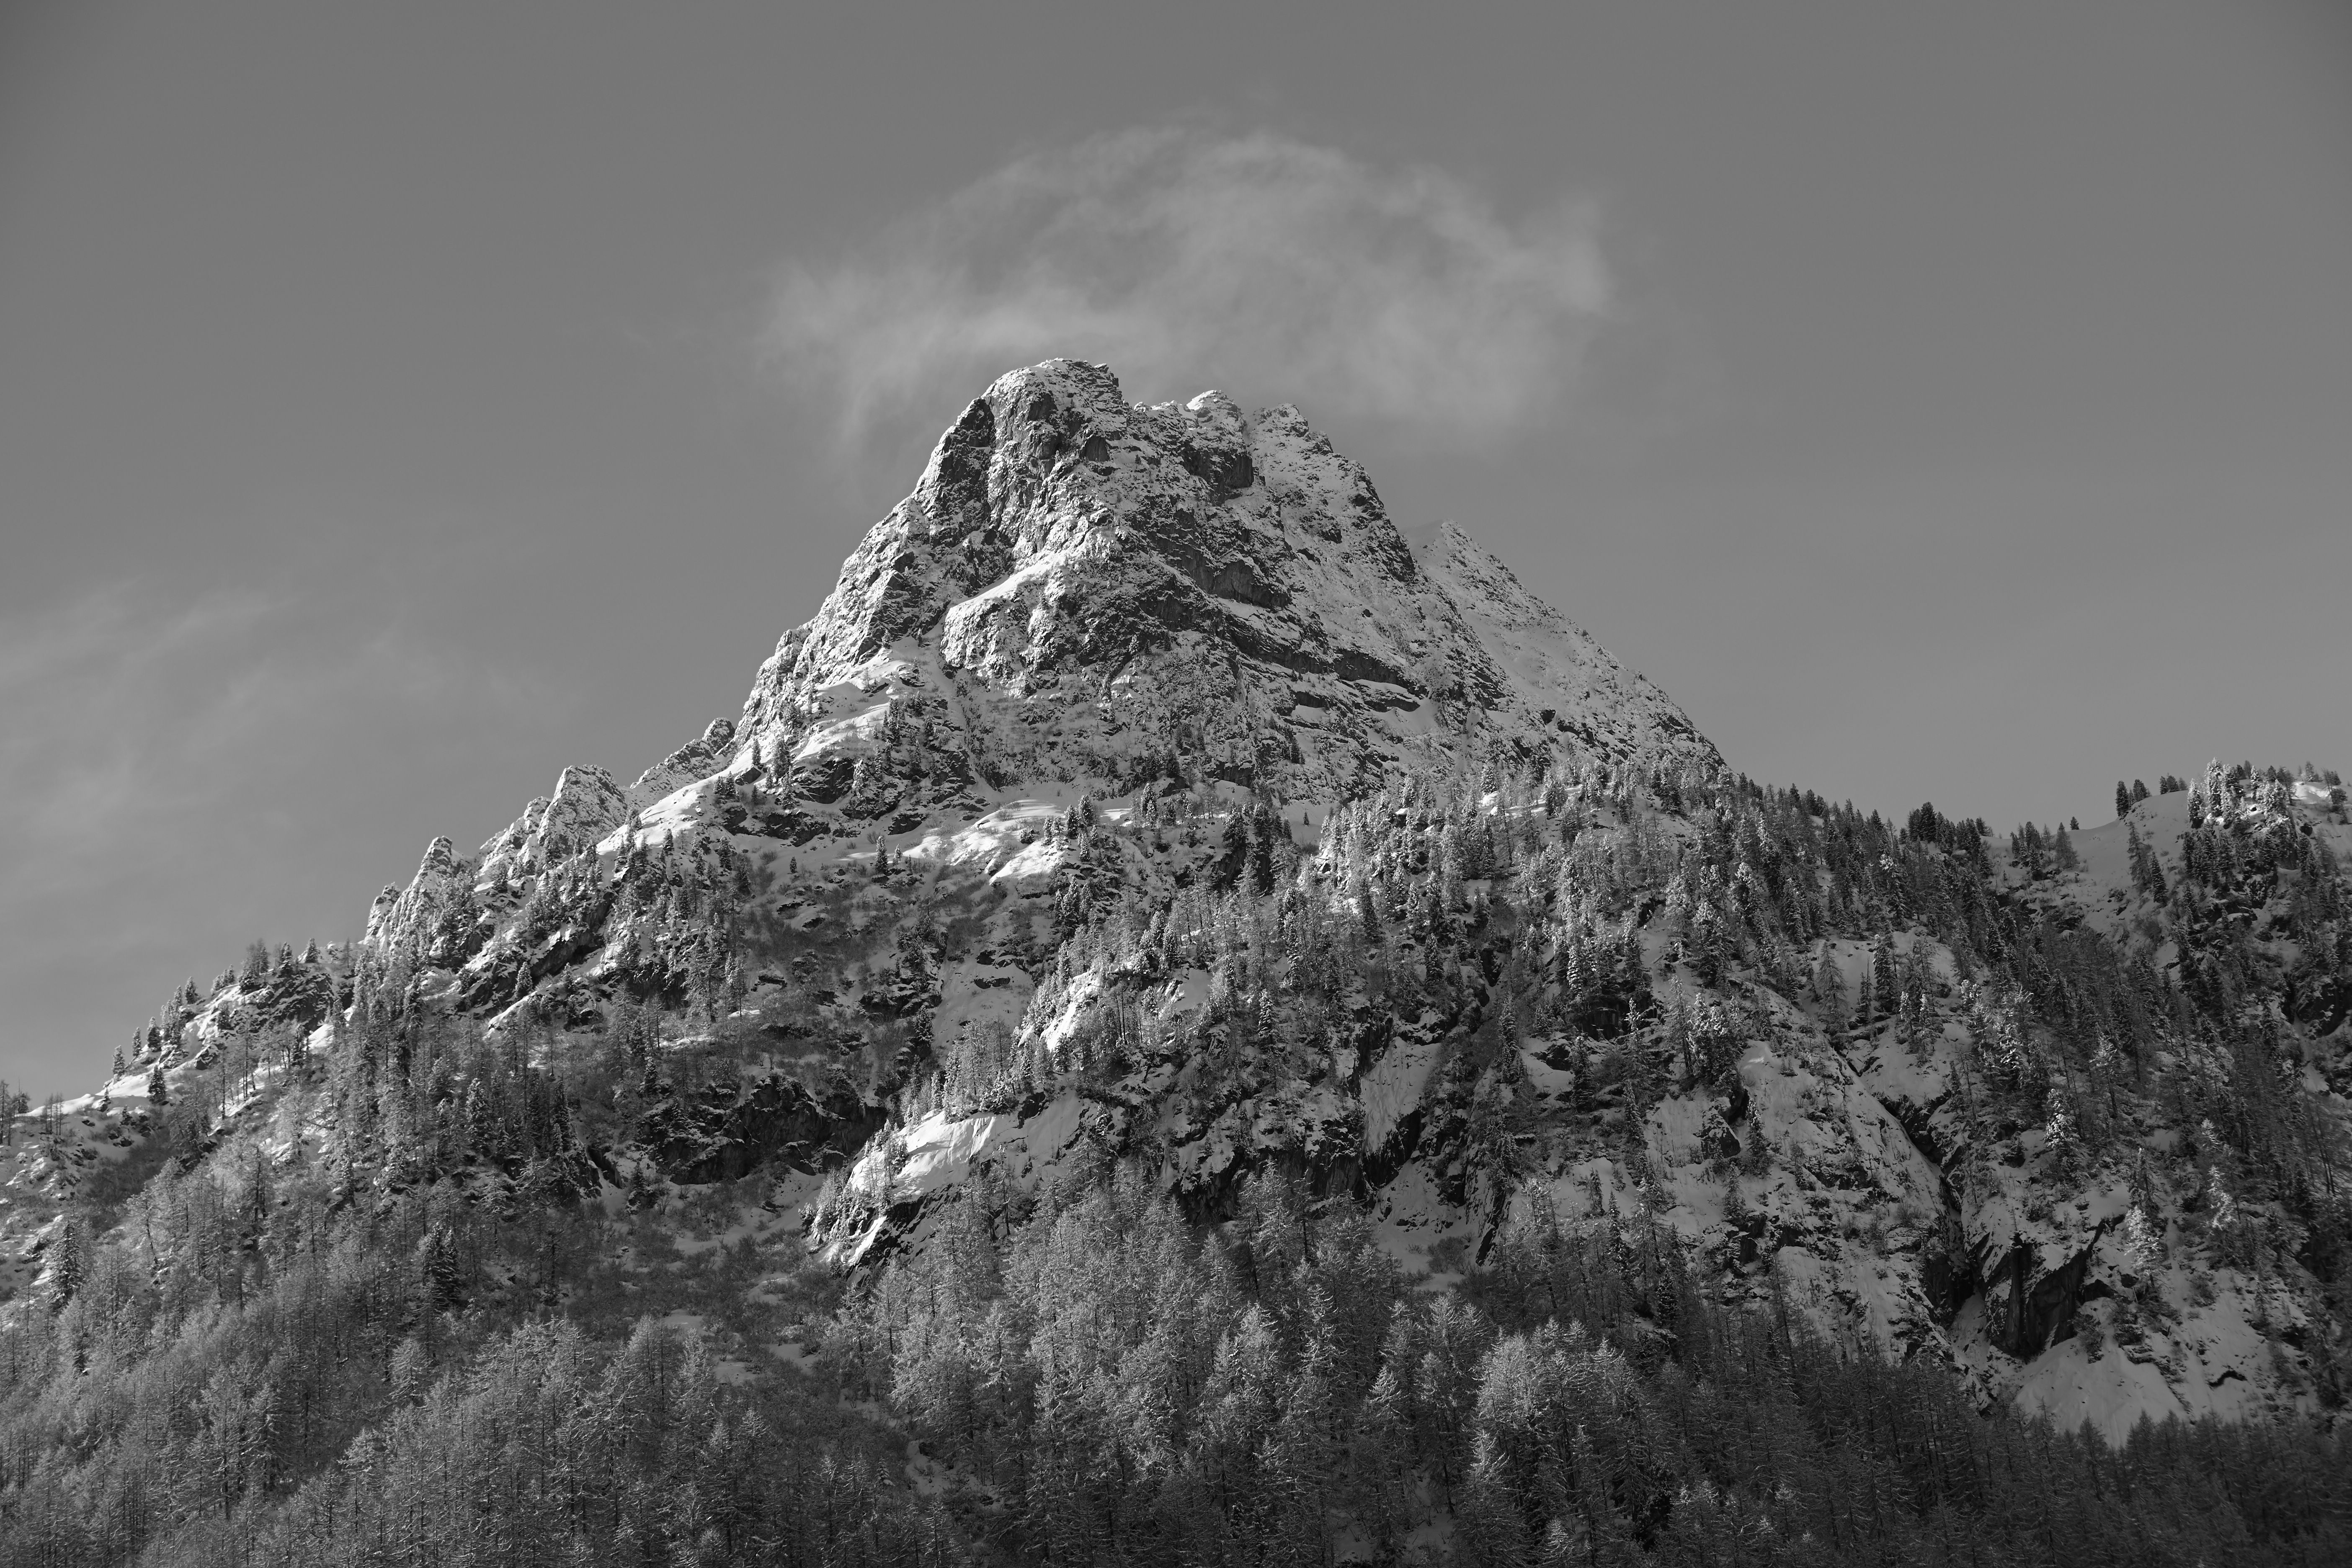
landscape, tree, nature, rock, wilderness, mountain, snow, winter, cloud, black and white, sky, photography, hill, mountain range, weather, monochrome, ridge, summit, chamonix, massif, b w, landform, monochrome photography, geographical feature, mountainous landforms